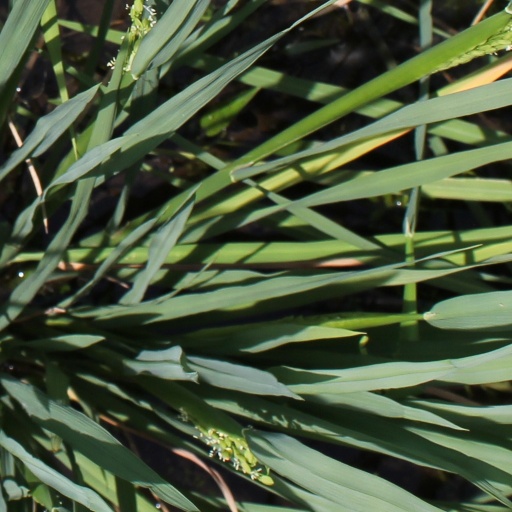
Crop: rice